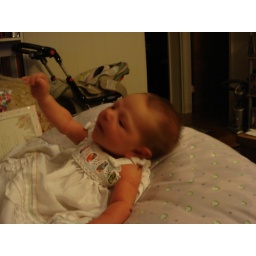
Pretty girl in a pretty dress